Etwall railway station

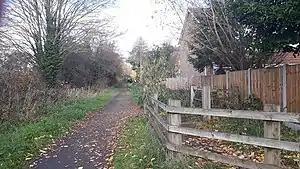
Site of the station 2019

Etwall railway station is a disused railway station in Etwall, Derbyshire. It was opened by the Great Northern Railway on its Derbyshire Extension in 1878.